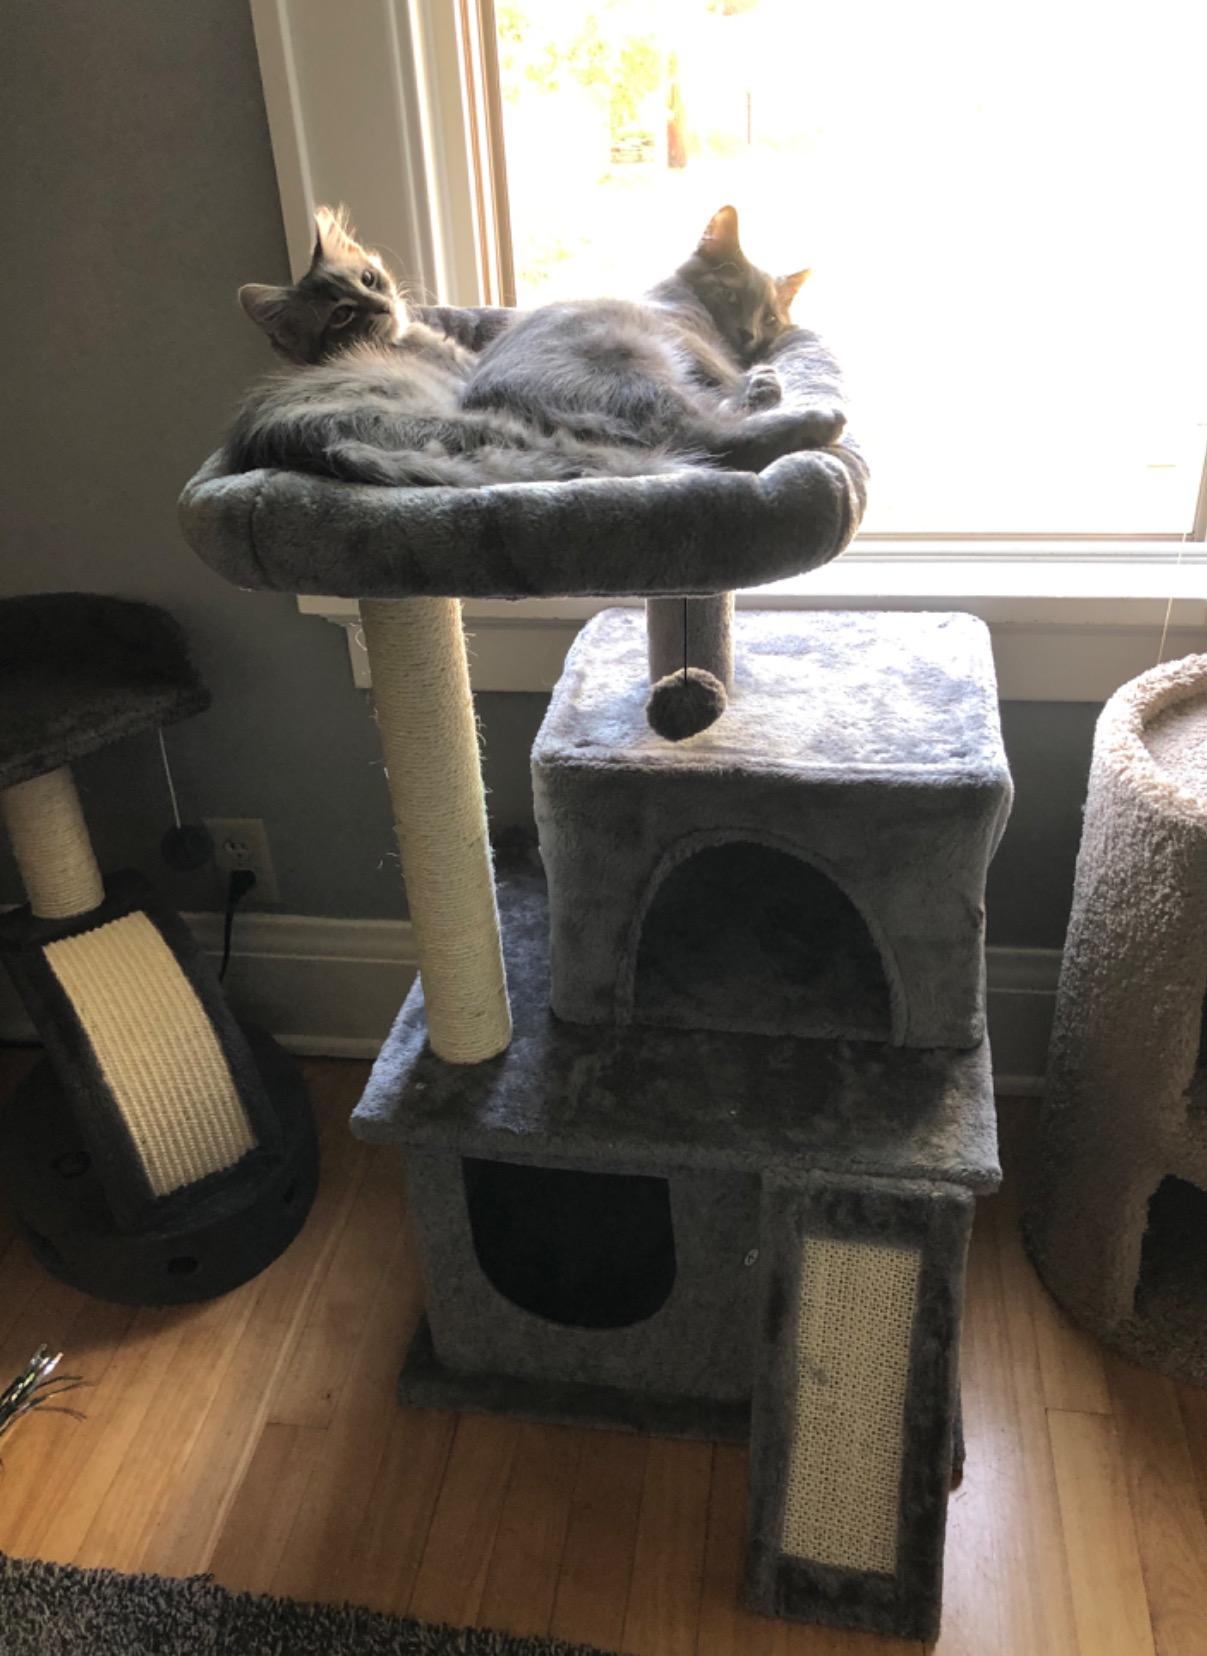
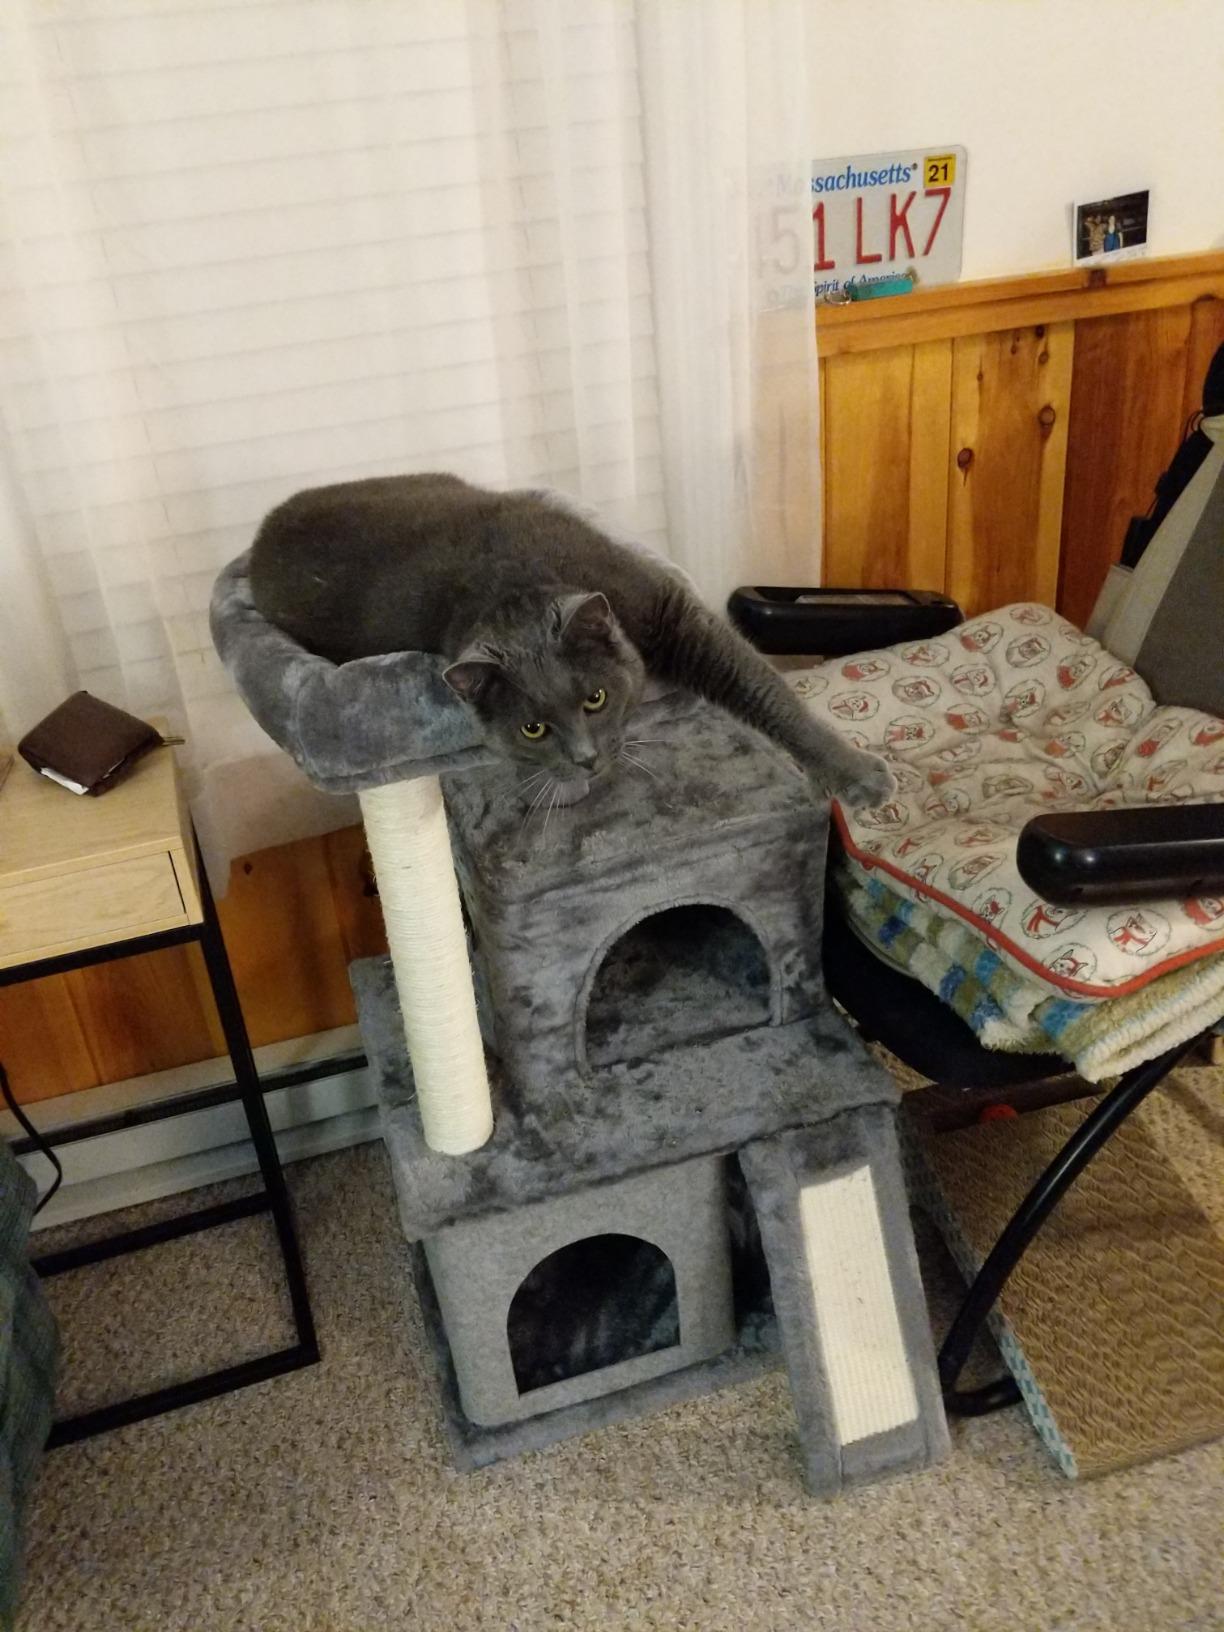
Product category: items_cat tree
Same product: yes